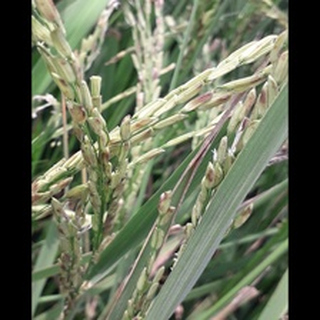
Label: diseased_rice